List of Merlin characters

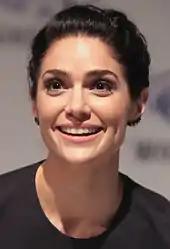
Janet Montgomery

Lady Helen of Mora (portrayed by Eve Myles) was a famous singer who was on her way to Camelot to perform at King Uther's festival, until she was possessed and killed by Mary Collins using poppet magic. Collins then assumed Lady Helen's appearance, also serving as a romantic interest to King Uther Pendragon, in an attempt to kill Prince Arthur, but Merlin saves his life by using magic and becomes his manservant.